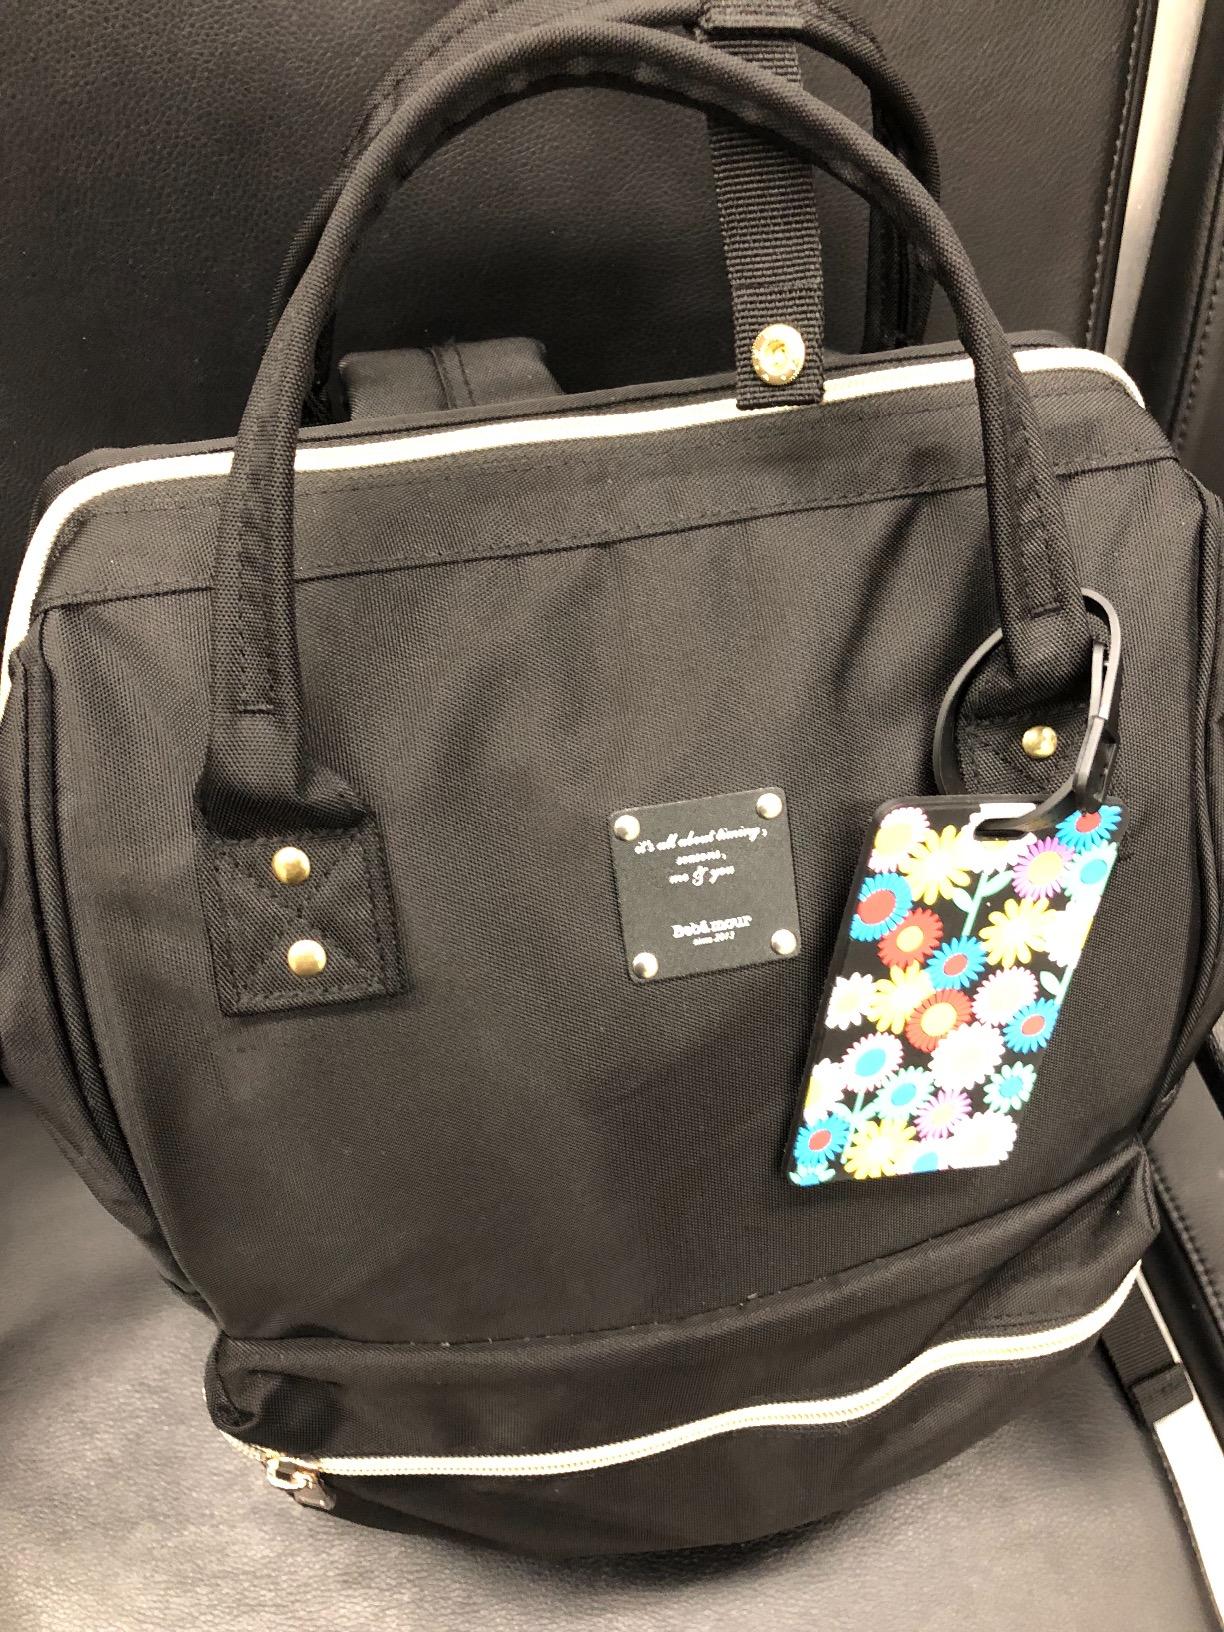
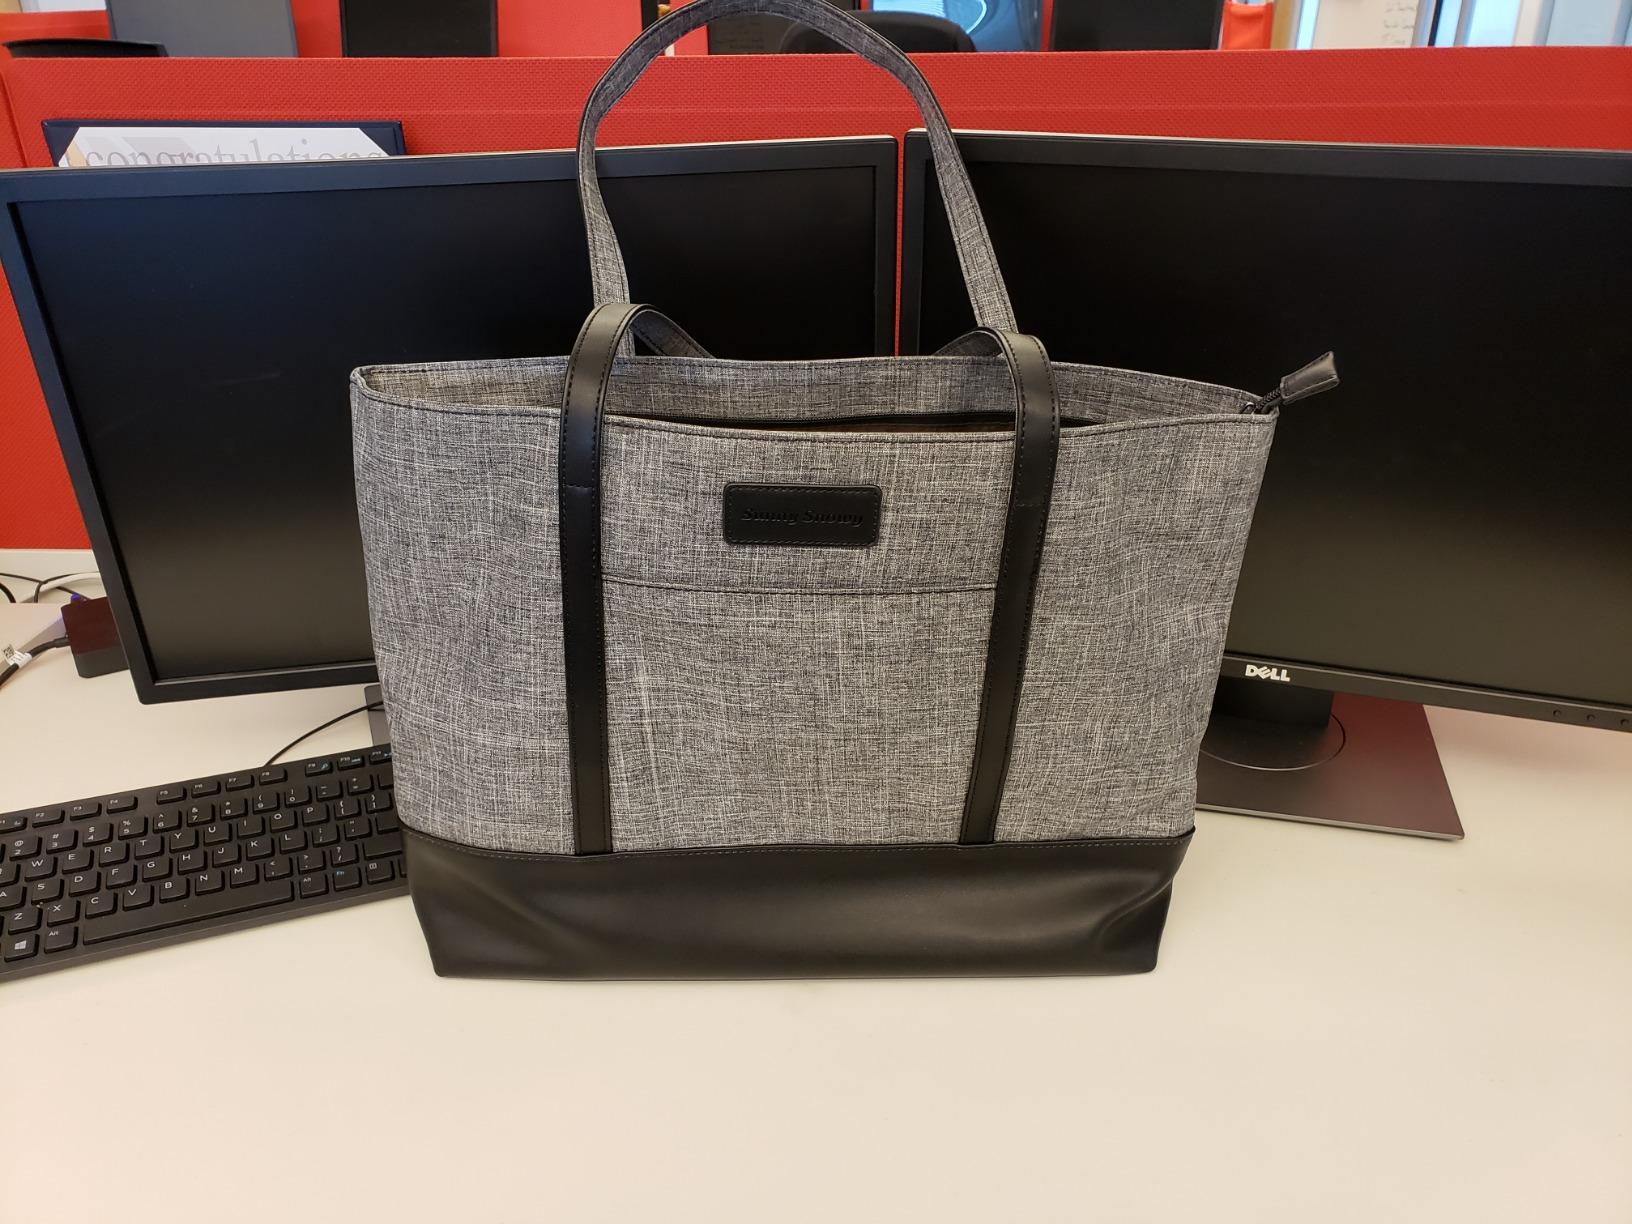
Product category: bag
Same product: no